Community Exchange System

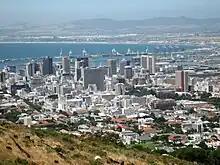
Cape Town city centre

A system called the Cape Town Talent Exchange (CTTE) was started in February 2003 in Cape Town by Ashoka fellow Tim Jenkin (also known for a daring prison escape during the apartheid era) and former maths and science teacher and chemical engineer Don Northcott.